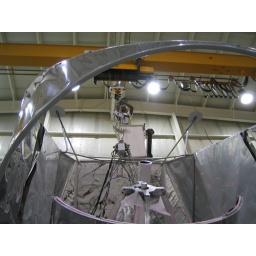
Turning the truck plate around